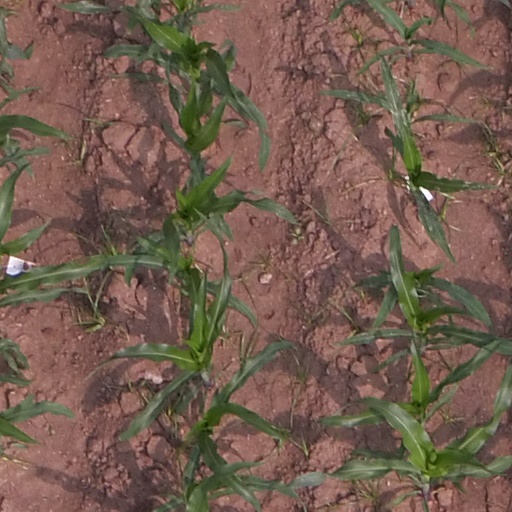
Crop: maize; corn